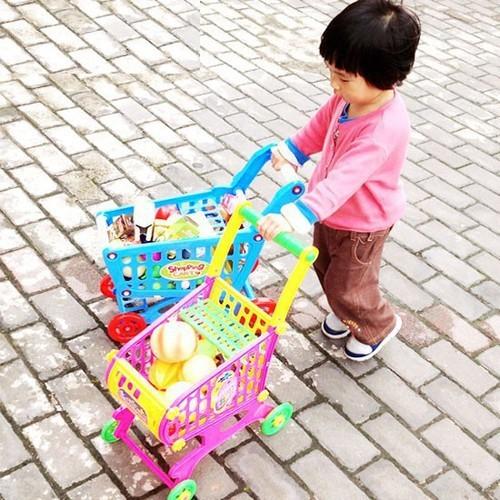
một bé gái đang đẩy hai chiếc xe đẩy ở trên đường